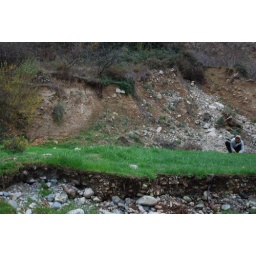
This lady was harvesting grass on an island in the middle of a dry river bed